Vernon v Bethell

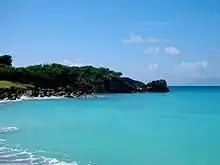
Antigua today.

Major James Vernon wished to pay off his debts to Mr Bethell’s estate and recover title of a sugar plantation in Antigua where he lived. Vernon had taken out a £278 mortgage on the land, and on 5 March 1729 he assigned the mortgage to Mr Bethell, to whom he sold sugar, and got from him further loans of £5000 to £6000. On 23 April 1738 Bethell requested repayment of sums owed, by then £9541 9s 1d, or the enforcement of the security by taking possession of the land, but still leave some for Major Vernon and his family. On 25 August 1738 Vernon replied that he would convey possession of the land to Bethell for five guineas, and its profits, for release of the debt of £9976 1s 11d. Various other letters and statements by Bethell acknowledged that Vernon should be able to recover title if his debts were paid off. When Bethell died, his will from 19 March 1758 stated that if Vernon ceased with some ‘unjust pretences’ to defeat his title to the land and would accept £6000, then he should be given full title. The price of the land by then had risen significantly, and Vernon sought a declaration that he retained the equity of redemption, that he could get full title to his land back with debts repaid.